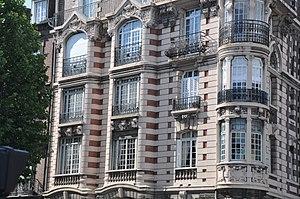
Le Havre (Seine-Maritime, 76)
William Cargill, né le 15 septembre 1864 au Havre et mort le 2 septembre 1945 à Saint-Germain-l’Aiguiller, est un architecte français.